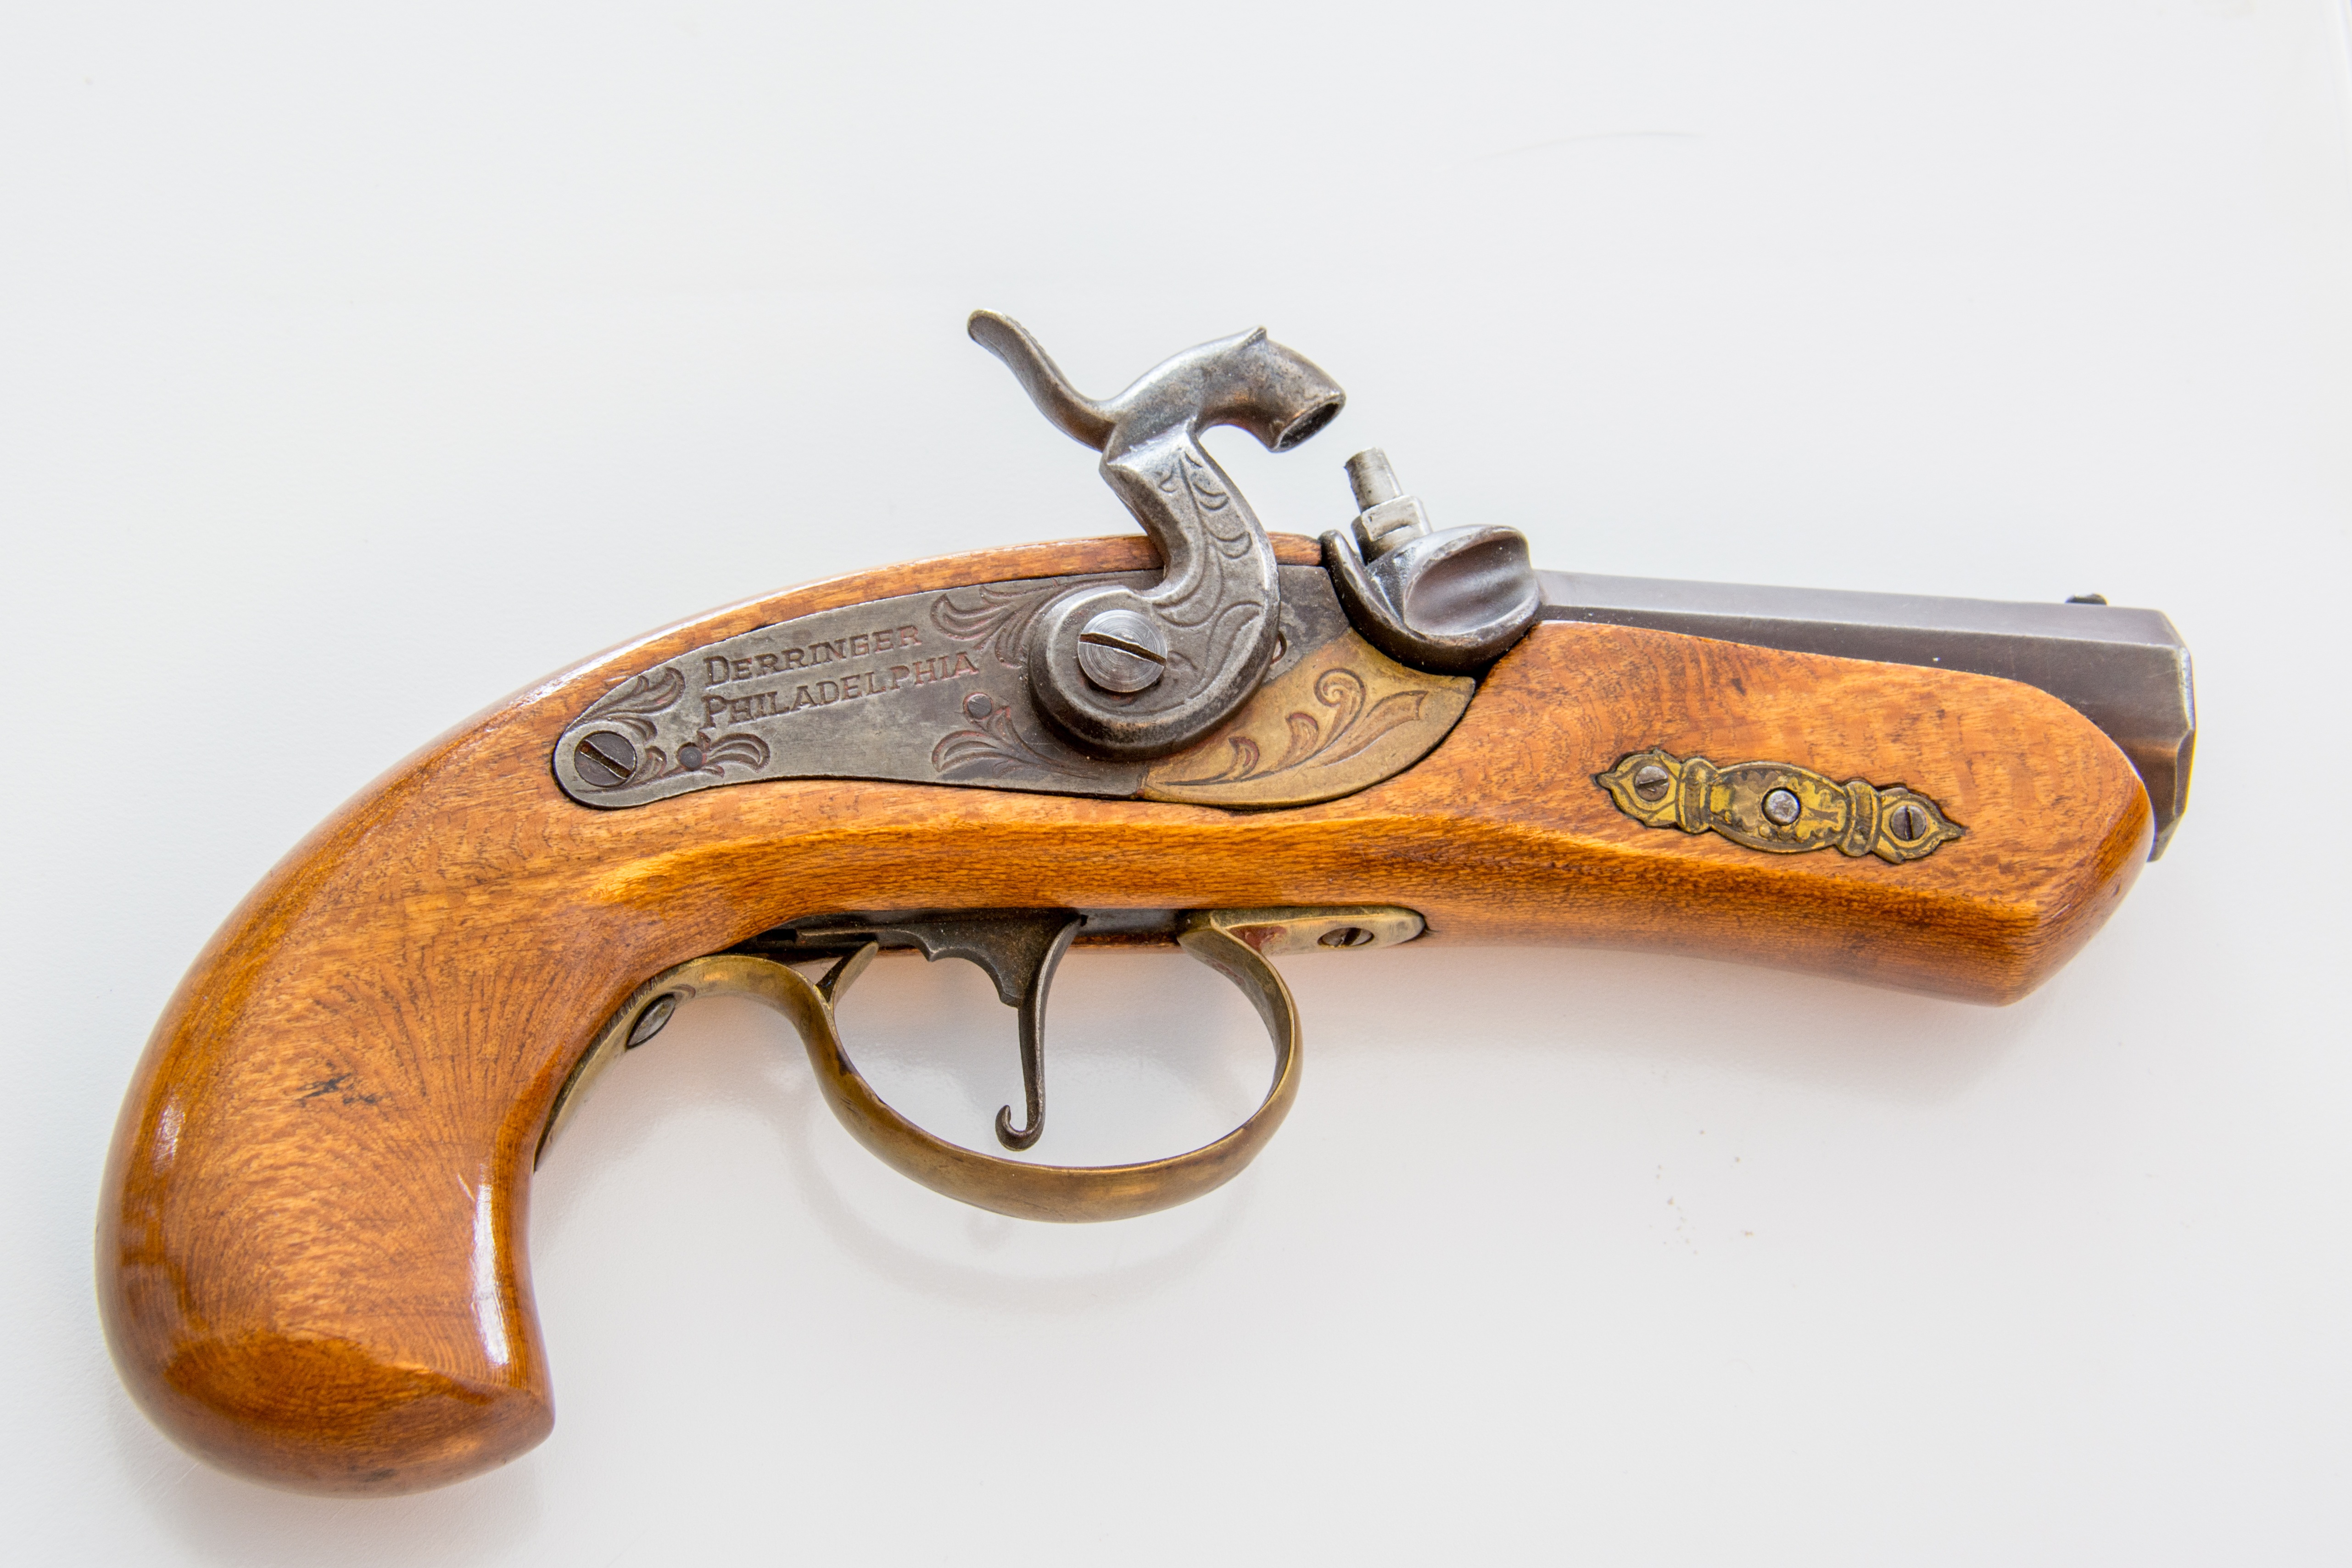
antique, weapon, gun, pistol, handgun, revolver, firearm, trigger, black powder, derringer, gun barrel, gun accessory